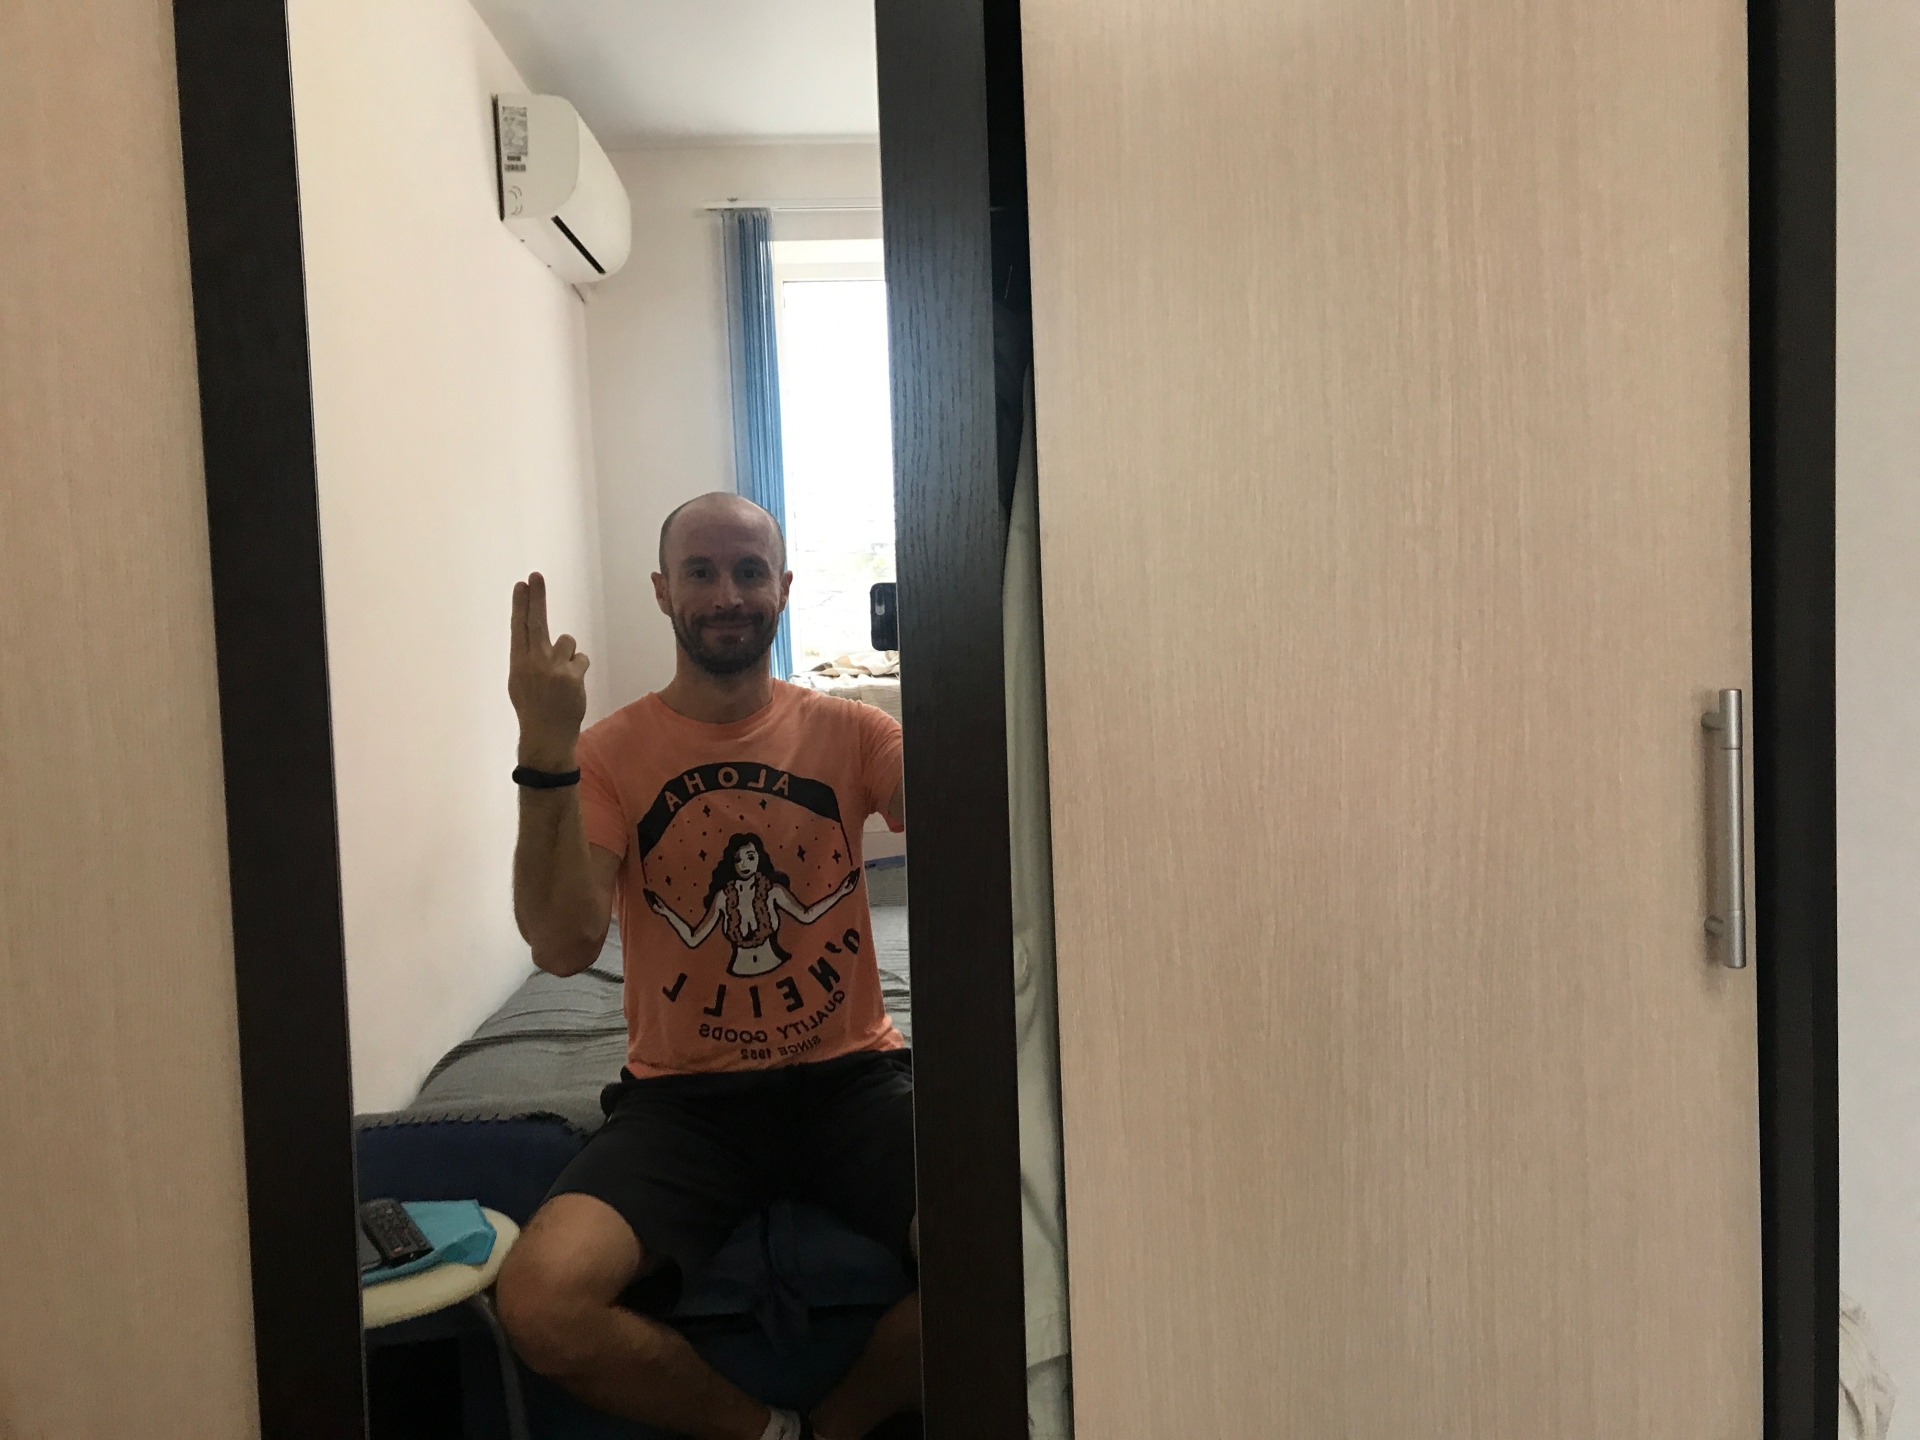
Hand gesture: two_up_inverted